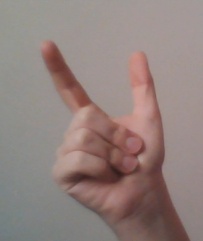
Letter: nun